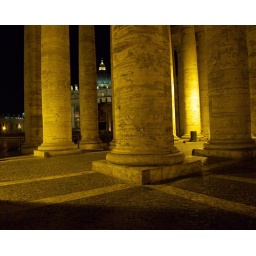
If you look carefully you can see birds flying around the top of the dome